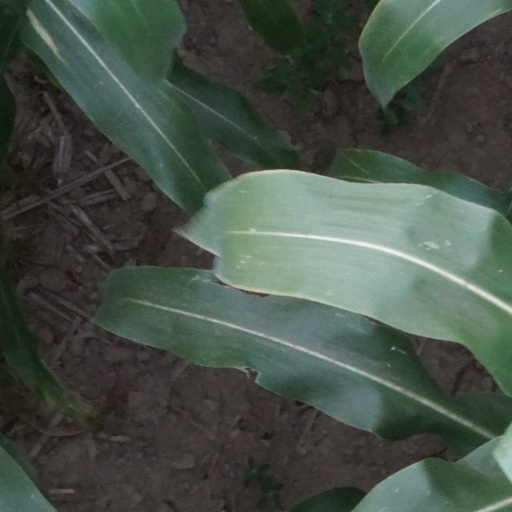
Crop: maize; corn